Edward Doucet

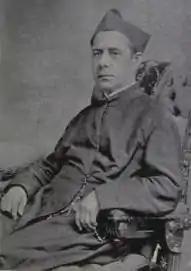

Edward Doucet (March 12, 1825 – December 9, 1890) was an American Jesuit academic who was the seventh President of Fordham University.